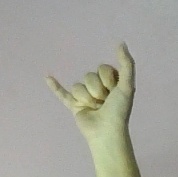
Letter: ya